Dork Hunters from Outer Space

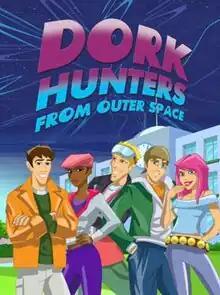

Dork Hunters from Outer Space (German: Dork - Jäger aus dem All) is an animated television series produced by the German company BKN International and British subsidiary BKN New Media. The series was created by Rick Ungar. It first aired on RTL II in Germany and on GMTV in the United Kingdom.